Samuel Hirszenberg

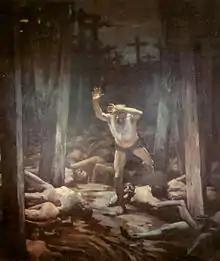
"The Wandering Jew" (1899), Israel Museum

In 1891, Hirszenberg returned to Poland. In 1893 he resettled in his hometown of Łódź. While the images of the early years, like the paintings "Talmudic Studies", "Sabbathnachmittag", "Uriel Acosta", and "The Jewish cemetery" show a certain kinship with the Jewish genre painting by Leopold Horowitz, Isidor Kaufmann, and Maurycy Gottlieb, his later works can be rather assigned to the symbolism. Themes of the "tearful" Jewish history came to the fore. Noteworthy are the three most famous pictures of this period: "The Wandering Jew" (1899), "Exile" (1904), and "Czarny Sztandar / Black Banner" (1905).